COVID-19 pandemic in Austin, Texas

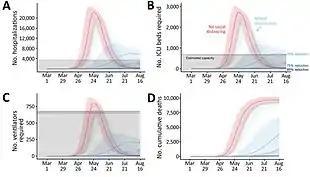
Four graphs projecting the trajectories of pandemic quantities under varying policy implementations

On March 19, 2020, APH reported evidence of community spread of COVID-19. Austin adopted the Texas Governor Greg Abbott's social gathering restrictions and social distancing requirements on March 20, 2020, with Adler affirming in an order that "staying home is safest." With hospitals facing increasing pressure from increasing pandemic-related hospitalizations and risk of viral exposure, more than 250 doctors petitioned Austin and Travis County officials to procure additional protective equipment, increase testing, and implement a mandatory lockdown. Hospitals in the Austin area barred most visitors. St. David's HealthCare began to postpone elective surgeries on March 23. A stay-at-home order was issued on March 24, 2020, directing the closure of non-essential state businesses and prohibiting gatherings of any size outside of a single household through April 13, 2020. Non-essential travel was also prohibited. Violations of the order also carried the same penalties as the earlier March 14 order. At a press conference announcing the order, Escott also called upon area schools to remain closed for the remainder of their terms.